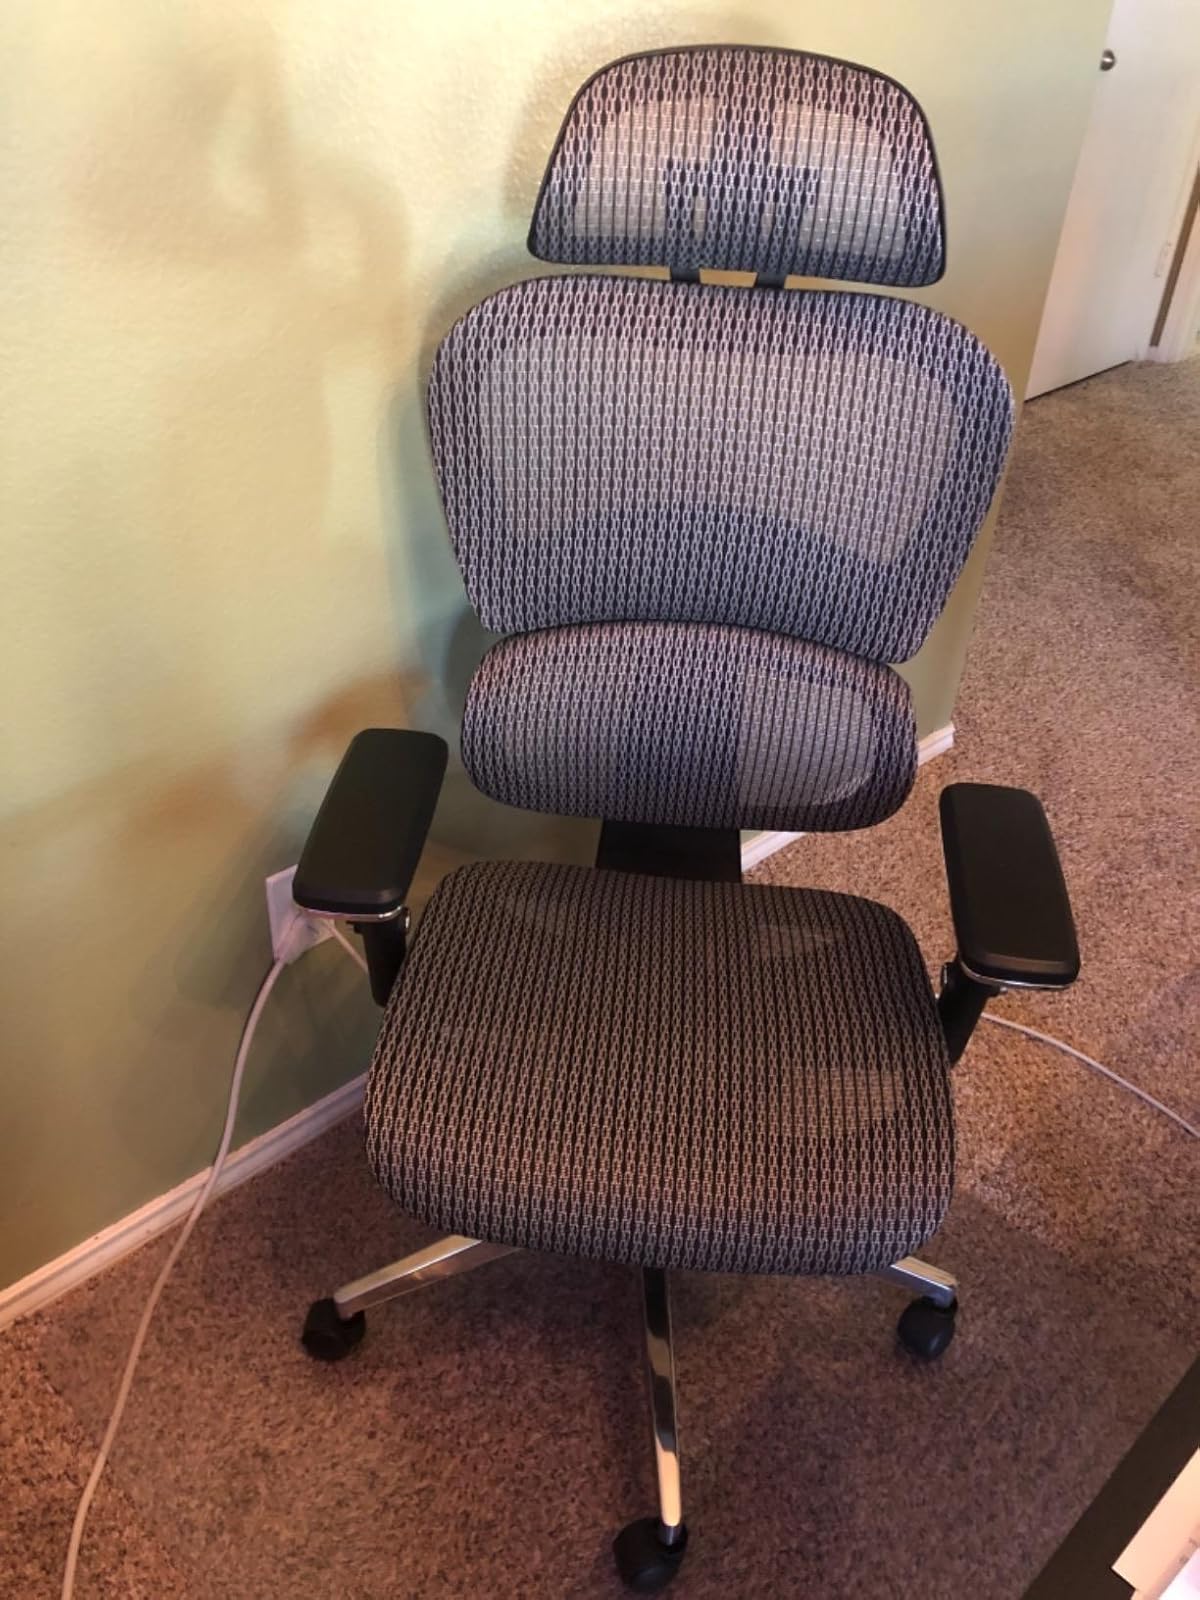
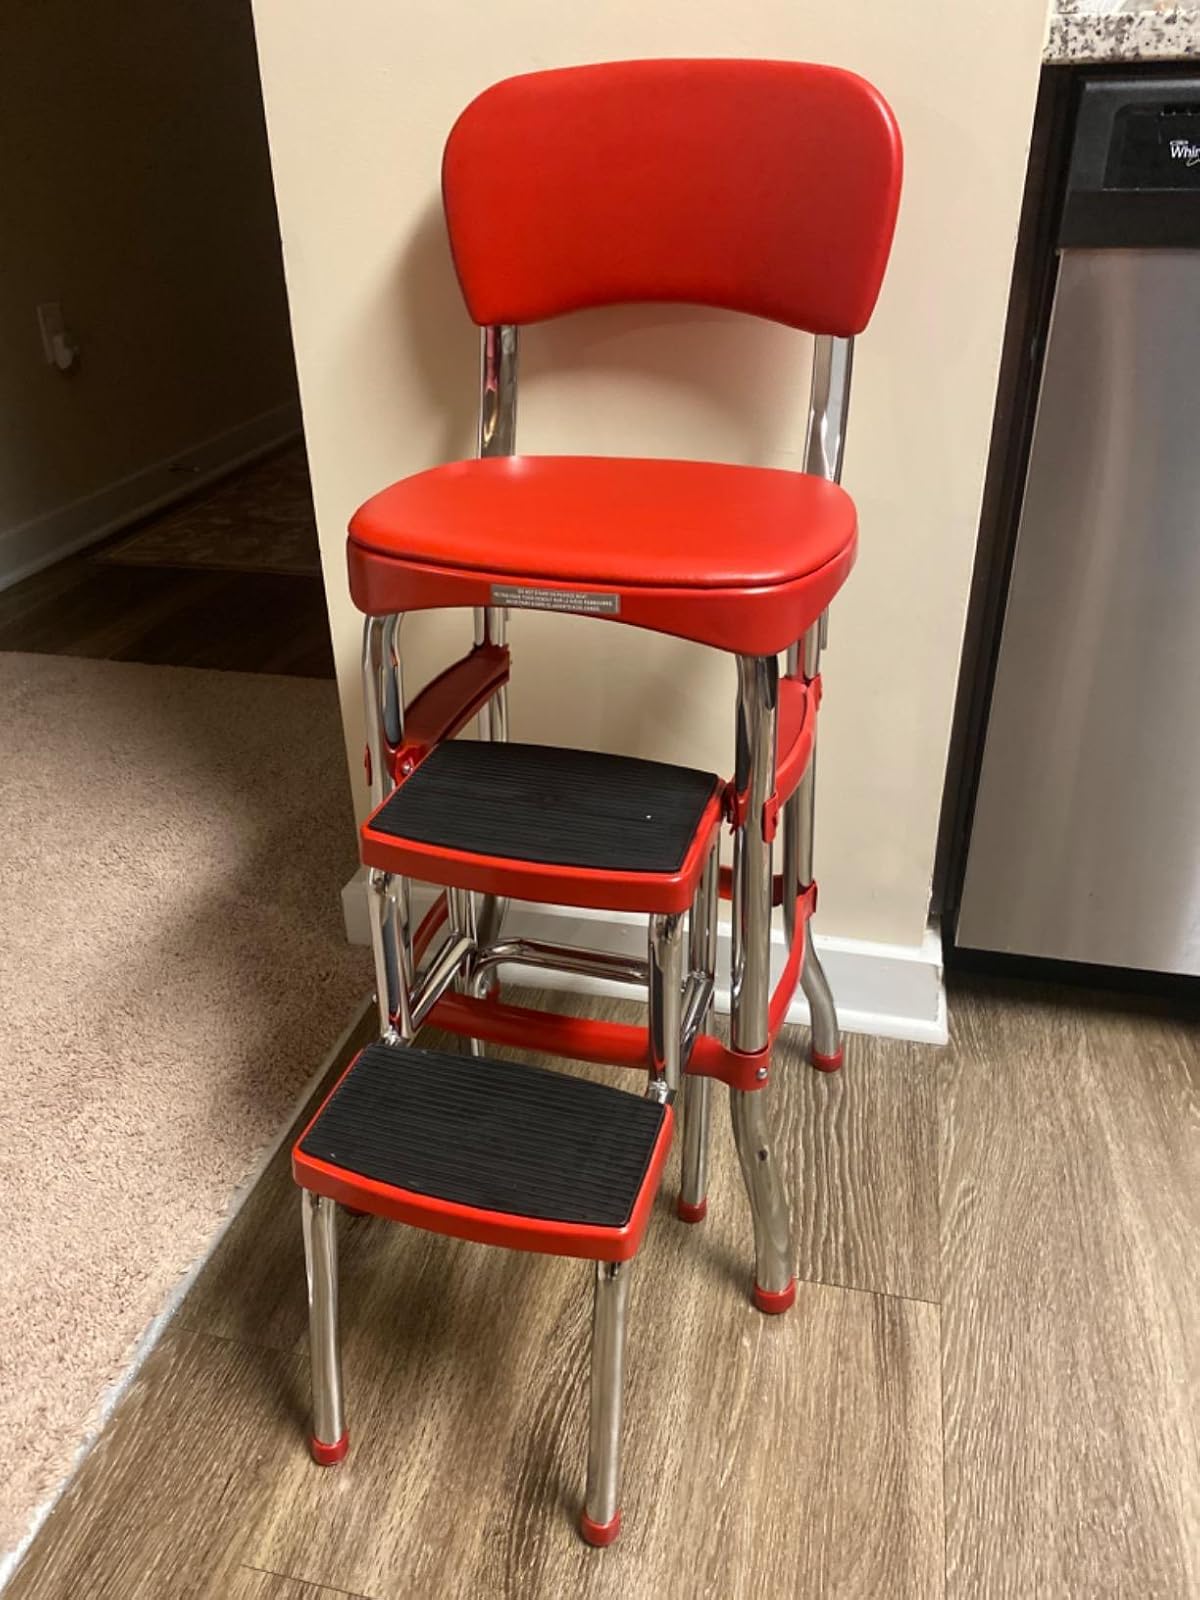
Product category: items_chair
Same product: no